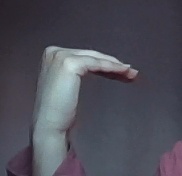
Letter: haa